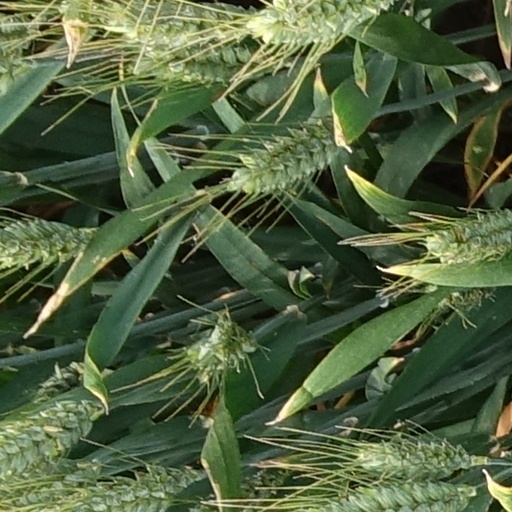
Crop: wheat